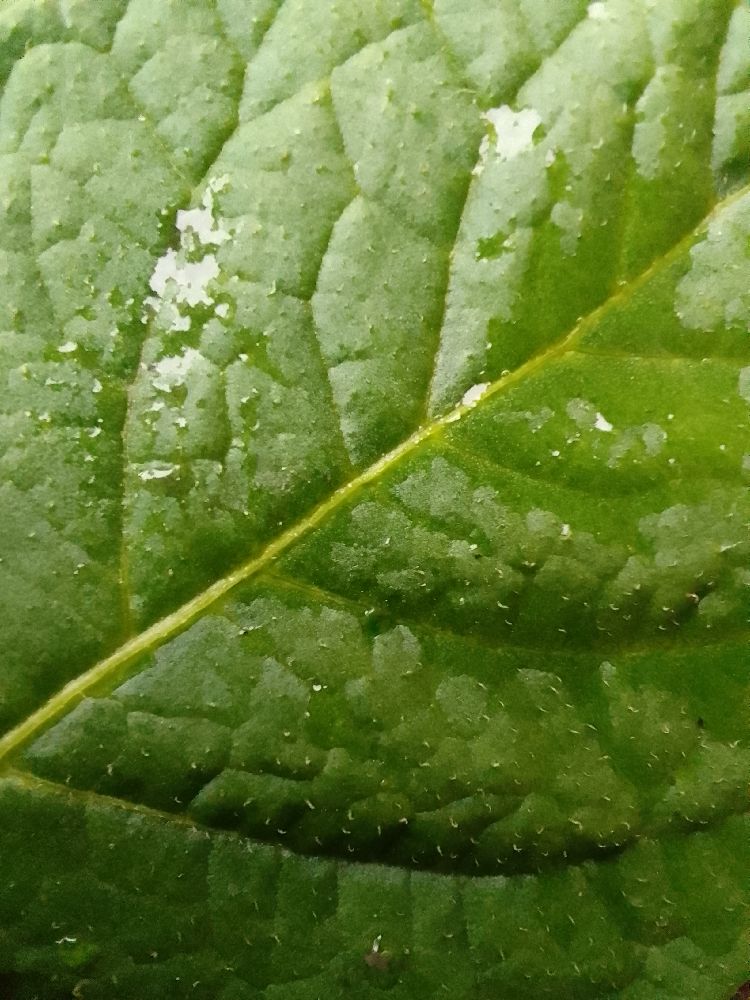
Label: Healthy